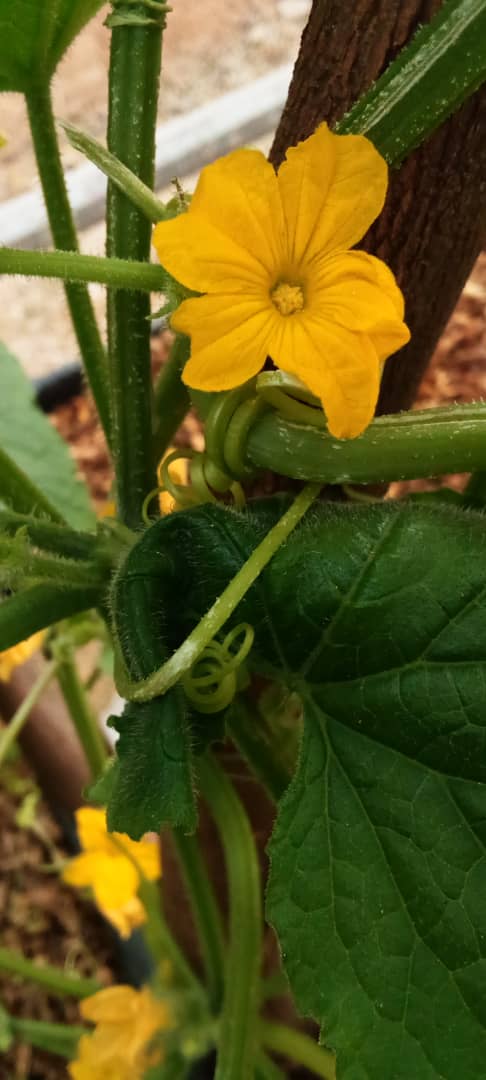
Waaw nataal bii de, nataal la boo xam ne ay xob yu wert ak xob yu soon waaw yu am ay bant. Xob yu soon yi am ay bant yu ndaw yu nekk ci biir....